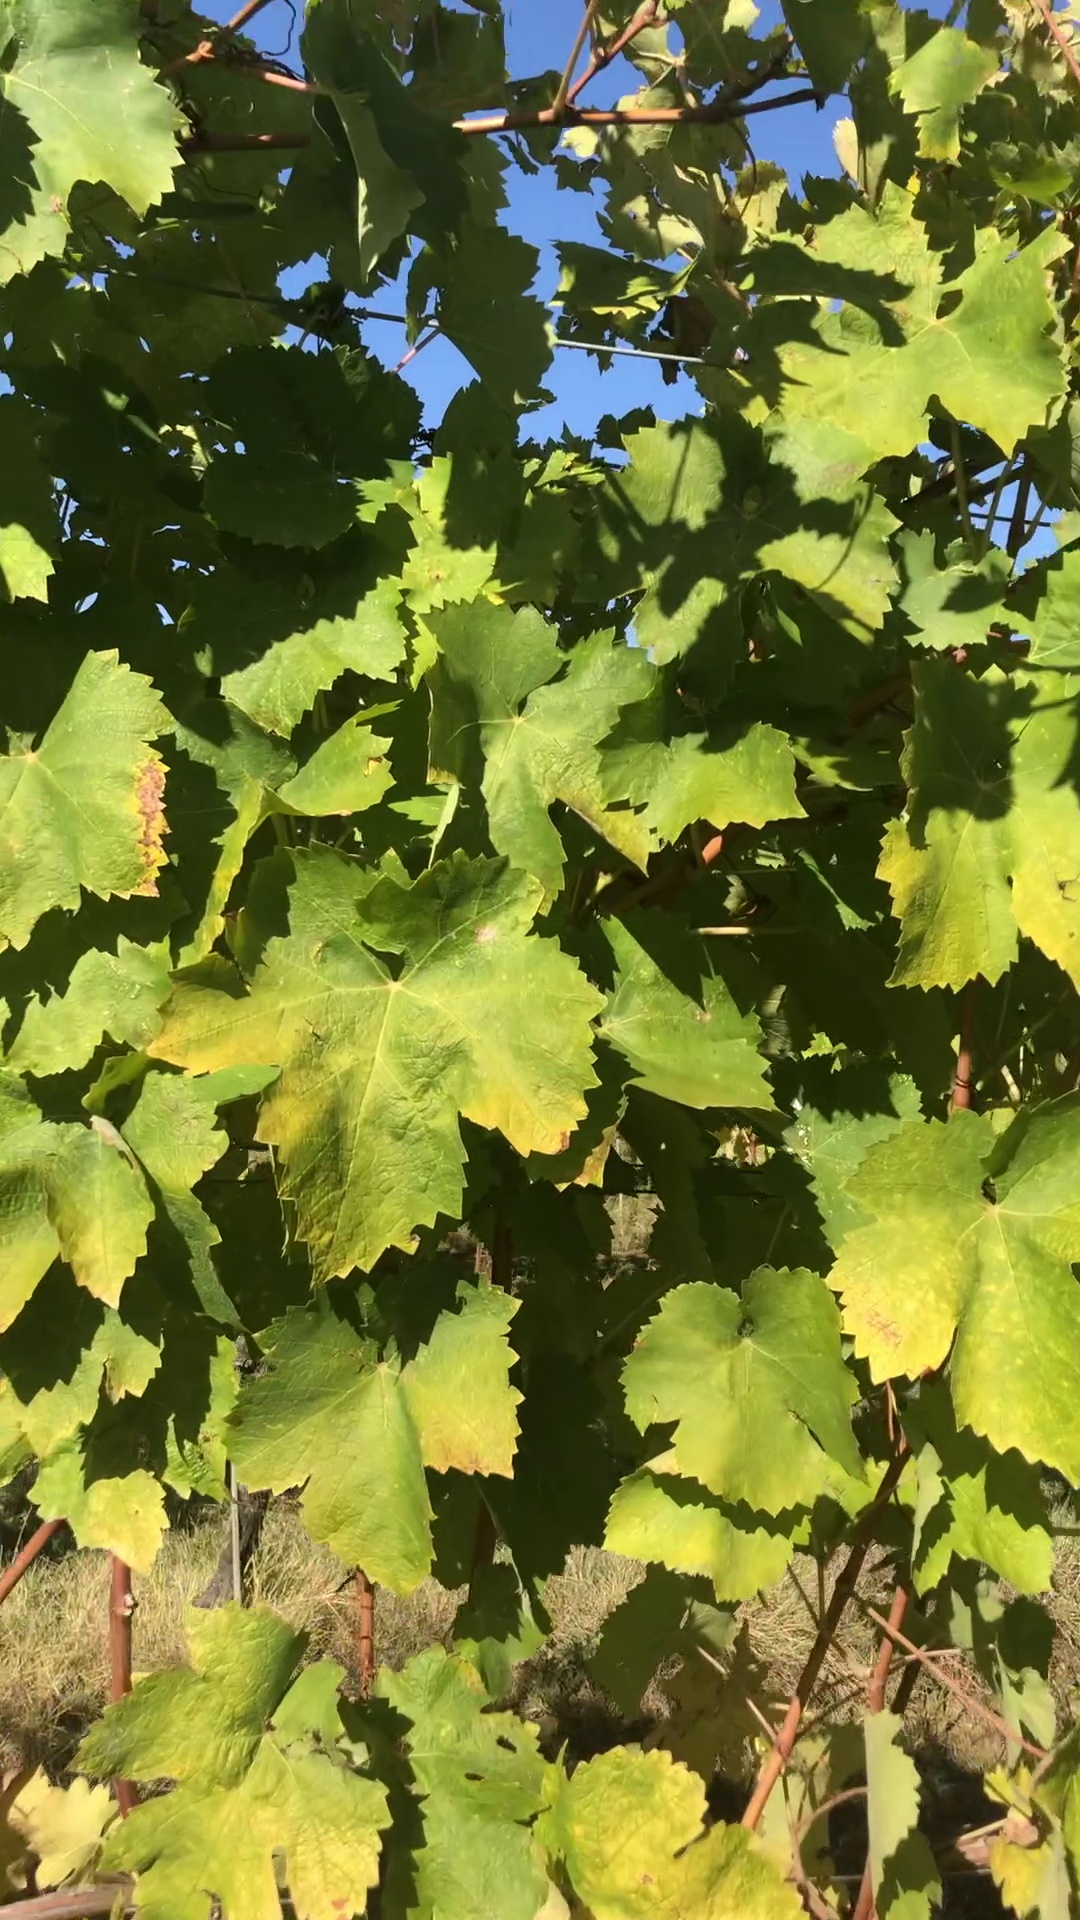
Label: healthy